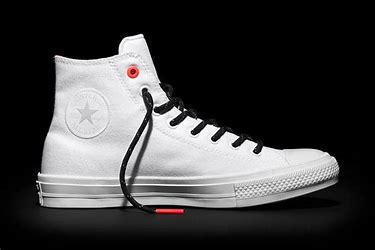
Brand: Converse
Model: Chuck Taylor All Star Canvas